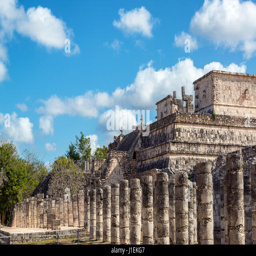
columns and temple of the warrior in the ancient ruins